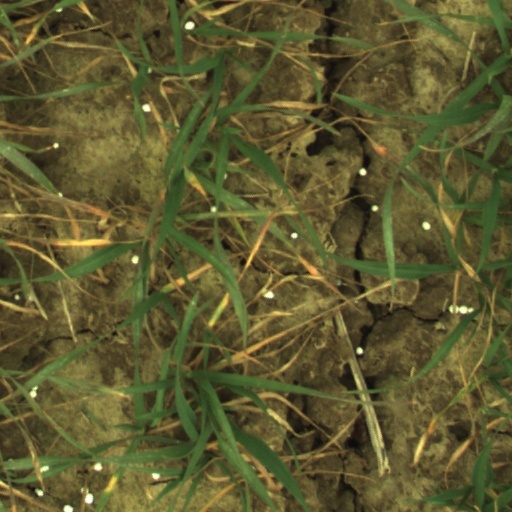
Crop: wheat